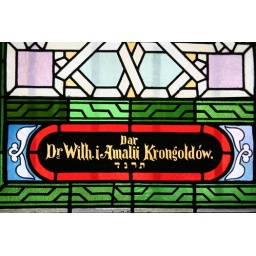
Stained glass window in Synagoga Tempel